Frederick S. Strong

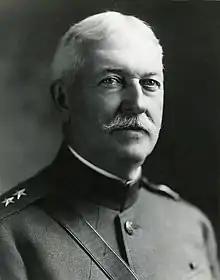
Strong as commander of the 40th Division in 1918

Frederick S. Strong (November 12, 1855 – March 9, 1935) was a career officer in the United States Army. He attained the rank of major general, and was a veteran of the American Indian Wars, Spanish–American War, and World War I. Strong was best known for his command of the Hawaiian Department from 1916 to 1917 and the 40th Division during World War I.